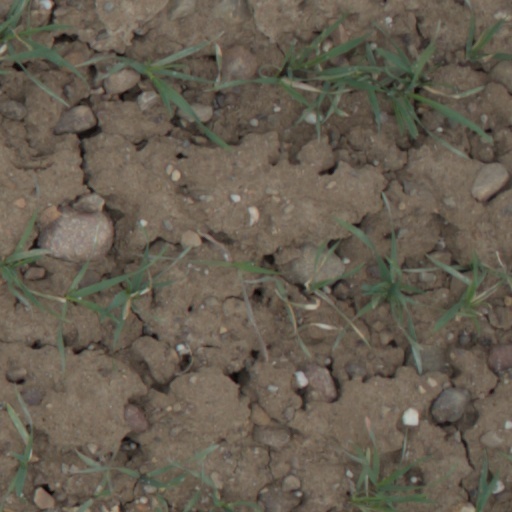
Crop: wheat